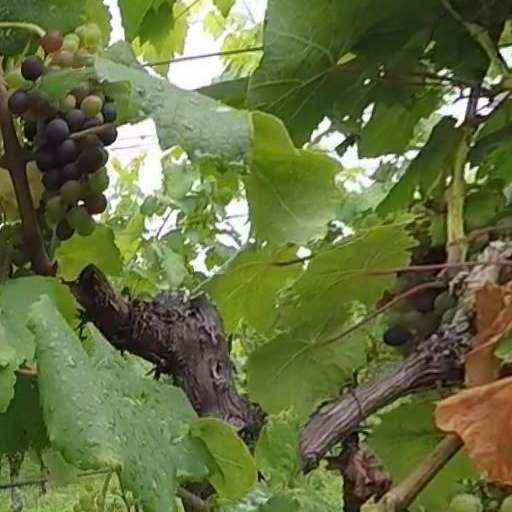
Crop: grape